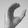
ASL letter: C